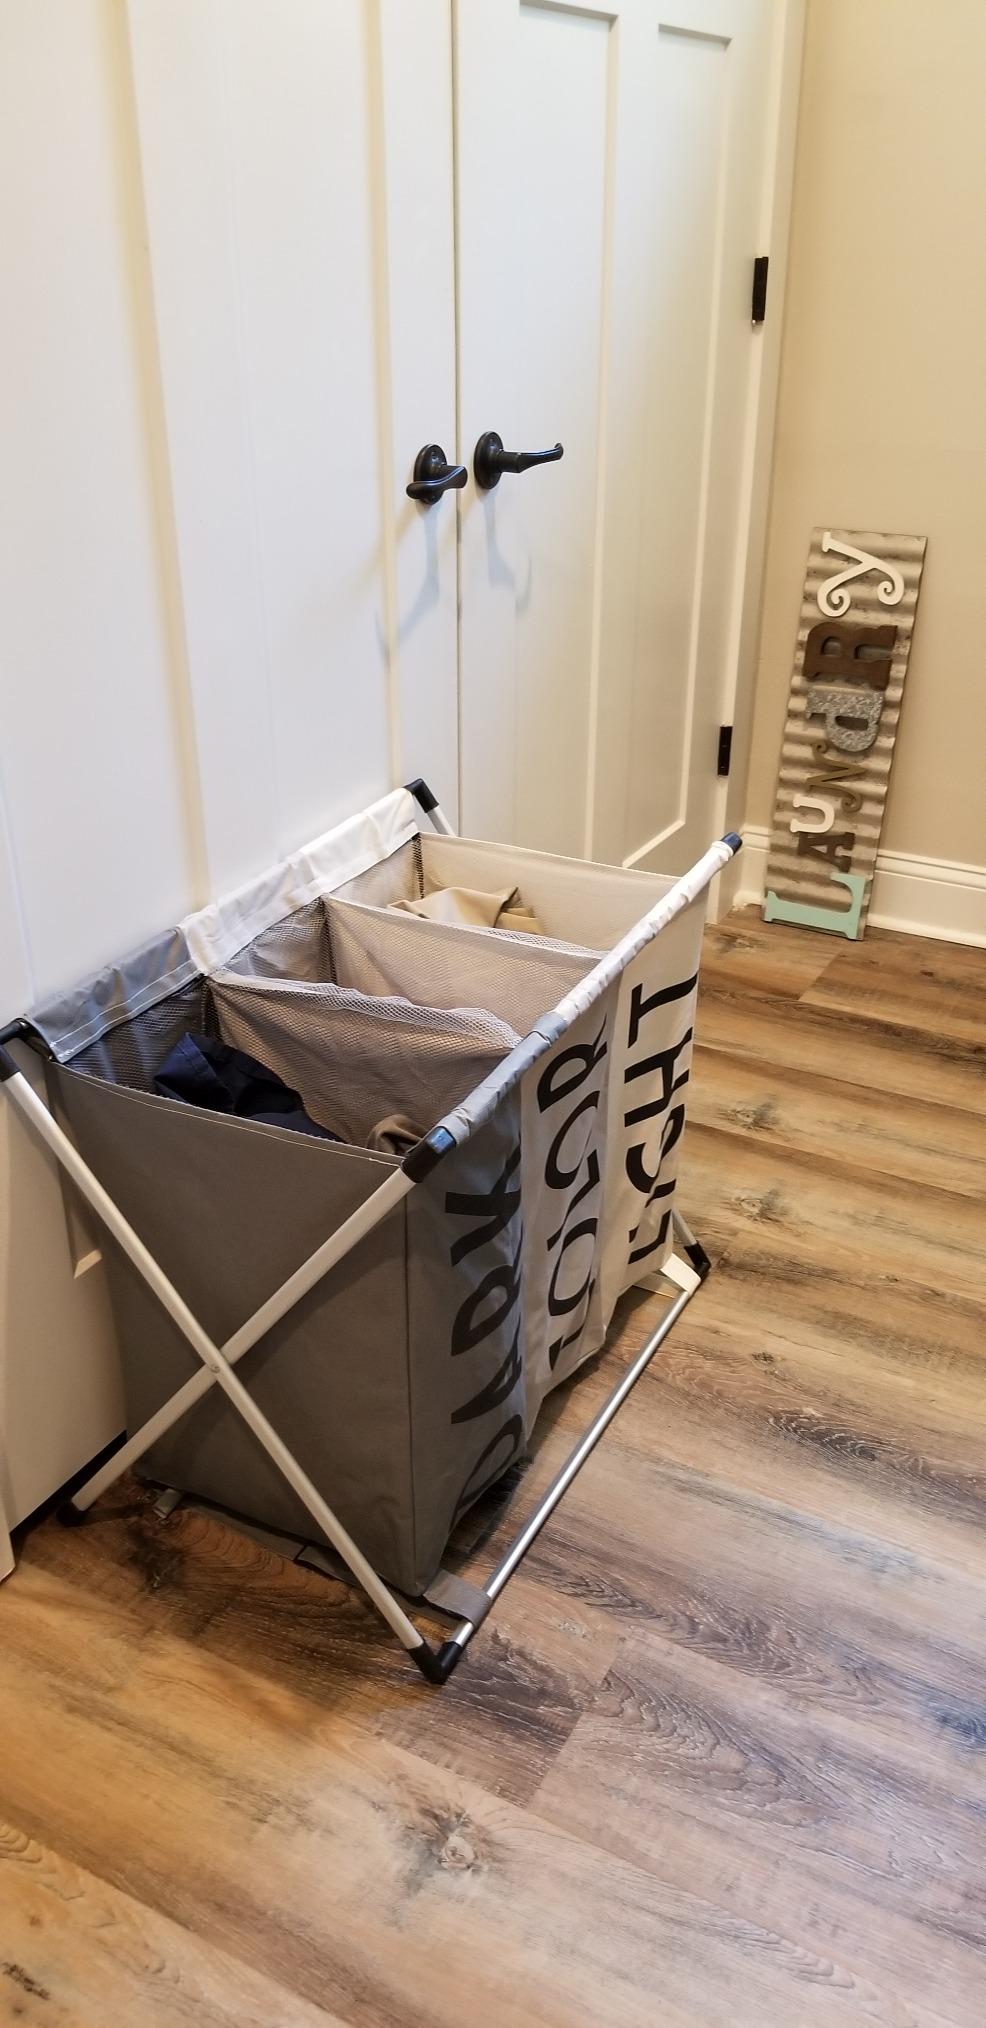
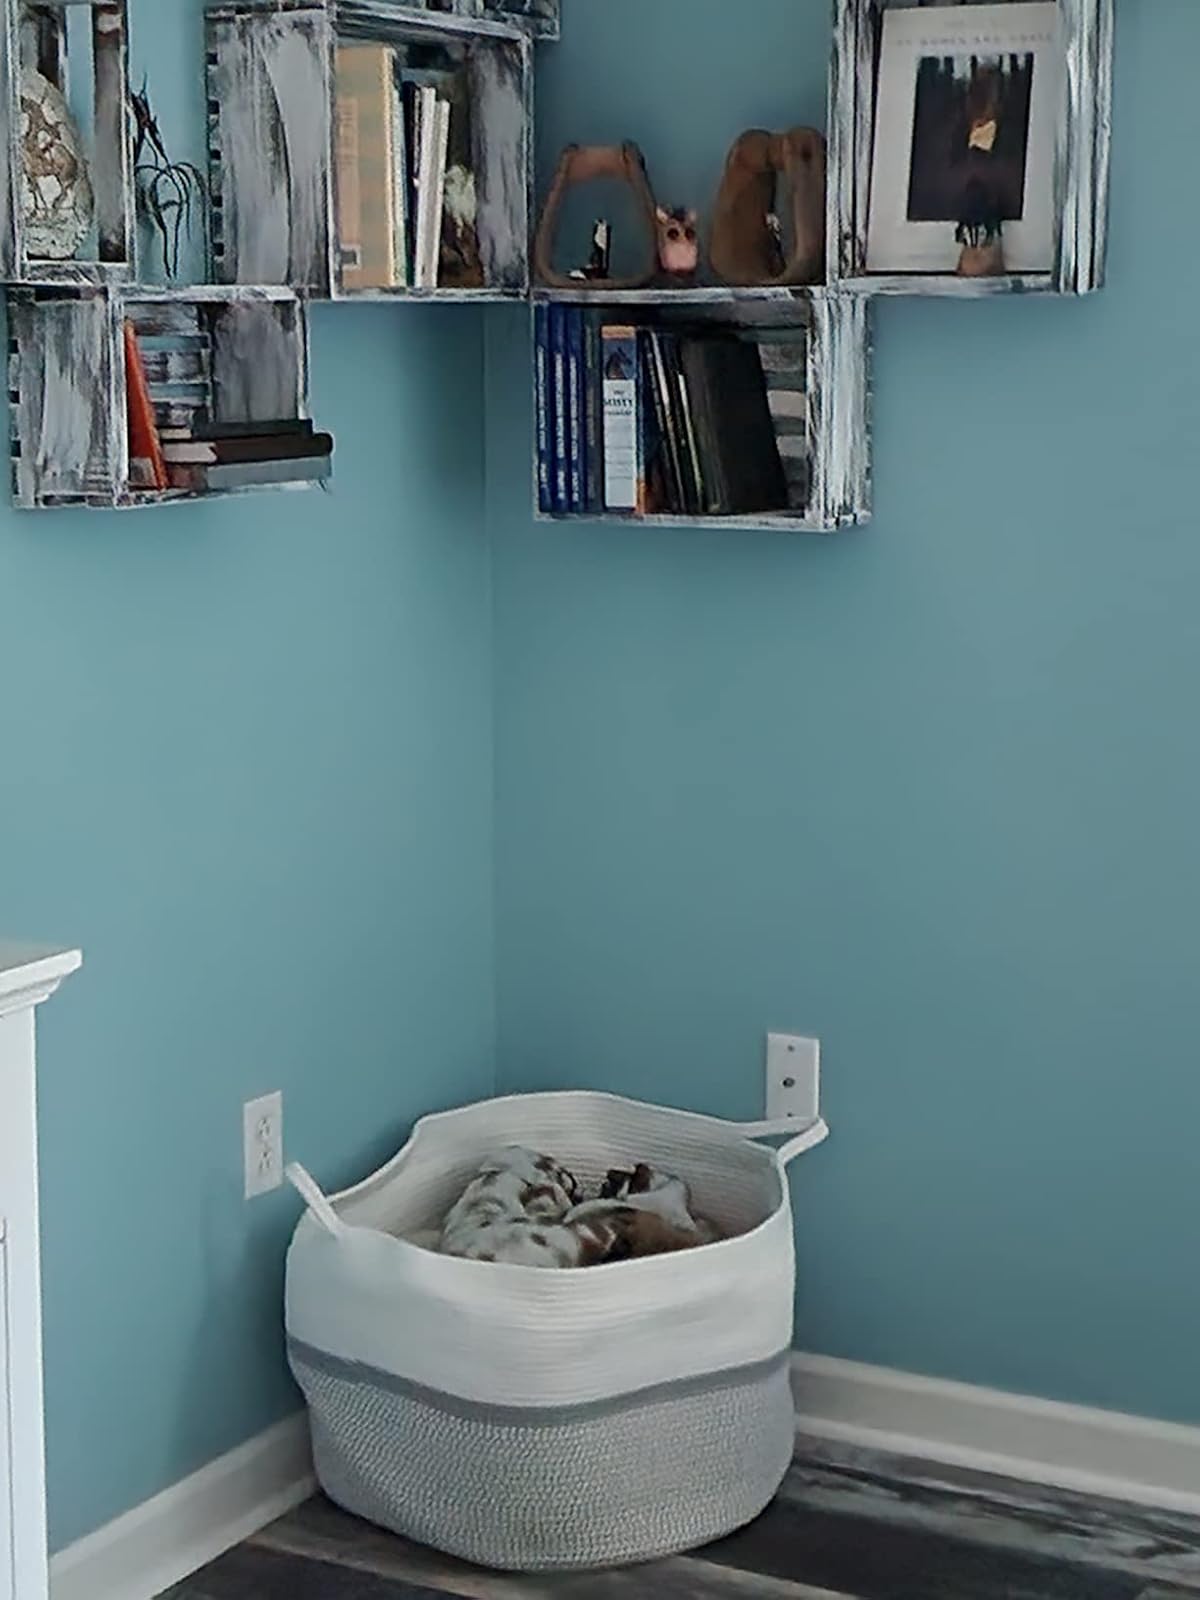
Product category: items_hamper
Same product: no